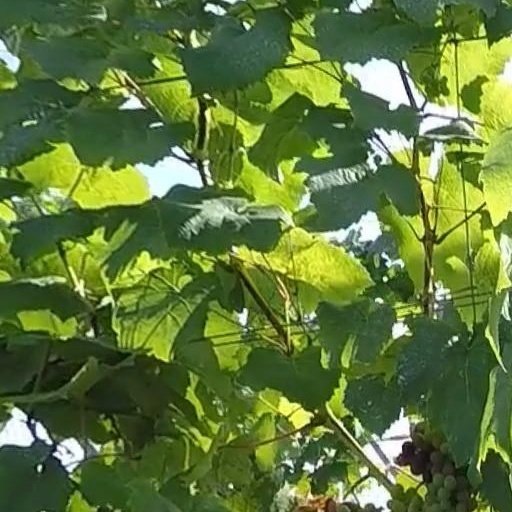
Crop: grape